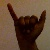
The image shows a hand gesture representing the letter 'Y' in Indian Sign Language.